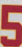
Number: 5